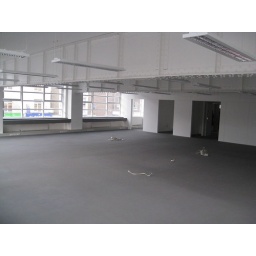
I have to help turn this empty office into a fully running Cardiology centre by April.